Jive Records

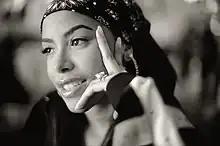
Aaliyah pictured in 2000. Her debut studio album "Age Ain't Nothing But a Number" sold over 6 million copies and became a multi-platinum record for the label.

In 1990, Calder bought Simon’s stake in Zomba and became the sole owner of Jive Records. Jive's distribution deal with RCA expired in 1991. At this time, Bertelsmann Music Group acquired a minority share of the label and began to distribute its records directly. Weiss became chief executive of Jive Records that year. Jive opened branches in Chicago and had also become a premier label in the genres of hip hop and R&B with the success of acts like D-Nice, E-40, UGK, A Tribe Called Quest, Hi-Five, KRS-One/Boogie Down Productions, R. Kelly and Aaliyah.